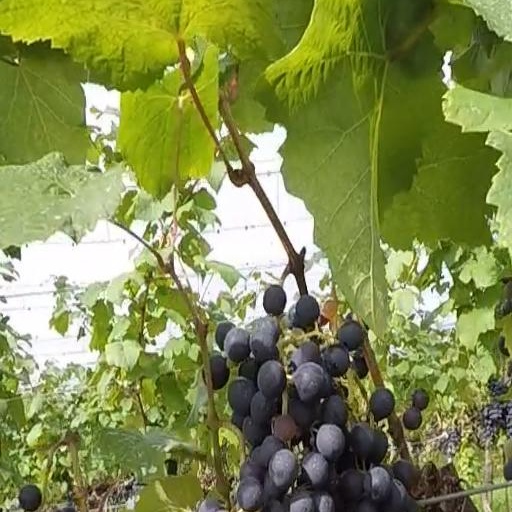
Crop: grape